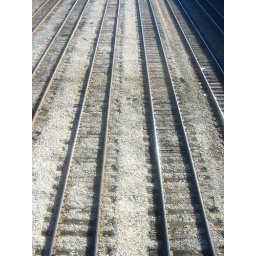
metra/amtrak train yard, under the roosevelt bridge